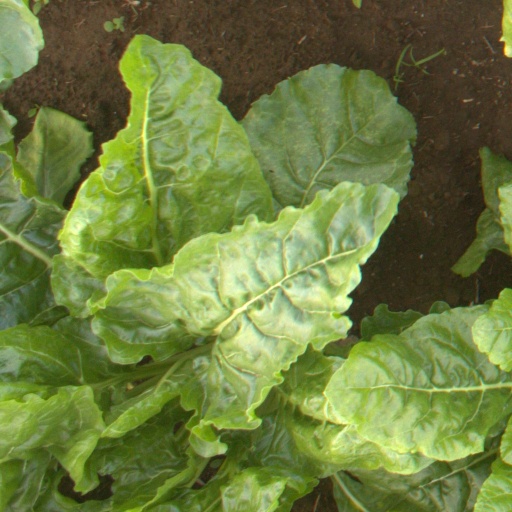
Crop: sugar beet